Clarence Thomas

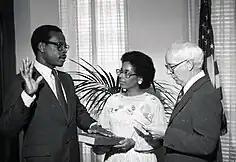
Thomas is sworn in as Assistant Secretary of Education for the Office for Civil Rights in 1981.

With no job offers from major law firms, Thomas took a position as an associate with Missouri Attorney General John Danforth, who offered him the prospect of practicing what he liked. Thomas moved to Saint Louis to study for the Missouri bar, and was admitted on September 13, 1974. He remained financially destitute even after leaving Yale, trying unsuccessfully on one occasion to make money by selling his blood at a blood bank, and hoped that by working for Danforth he might later acquire a job in private practice.